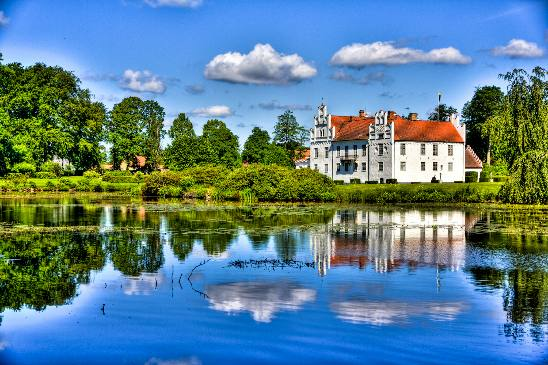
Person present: No